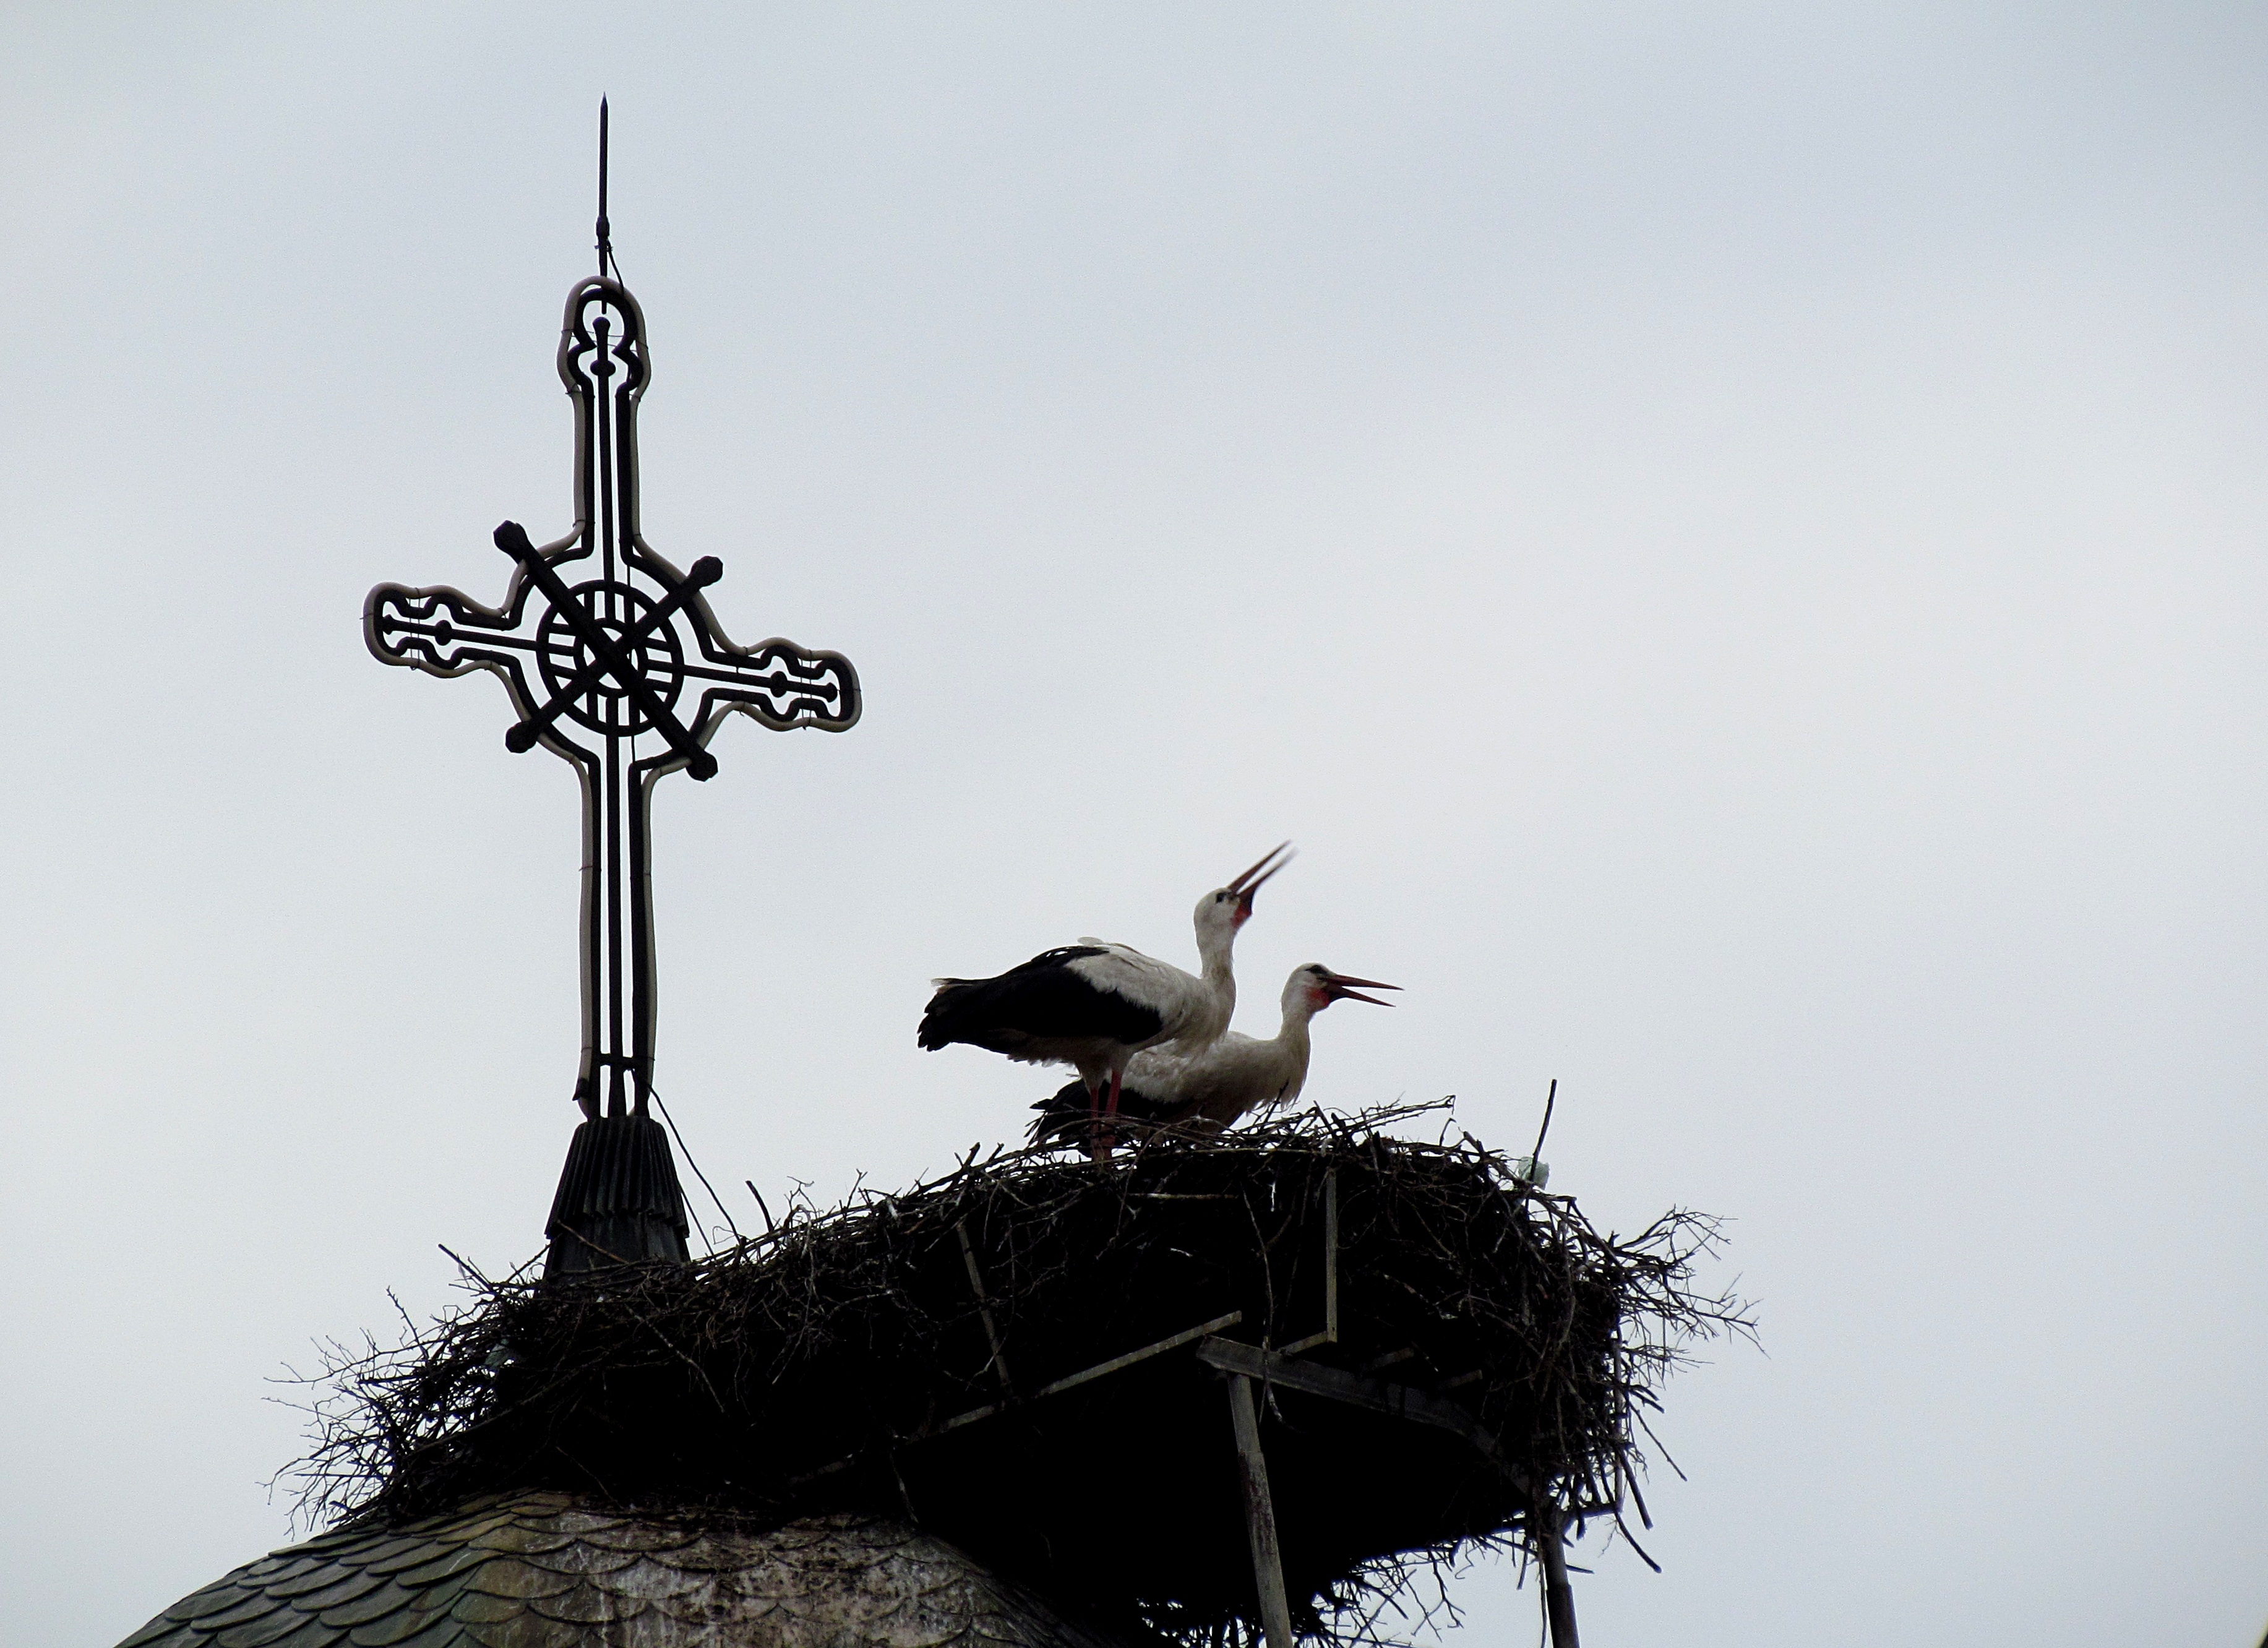
bird, seabird, spring, church, stork, birds, dome, nest, storks, ciconiiformes